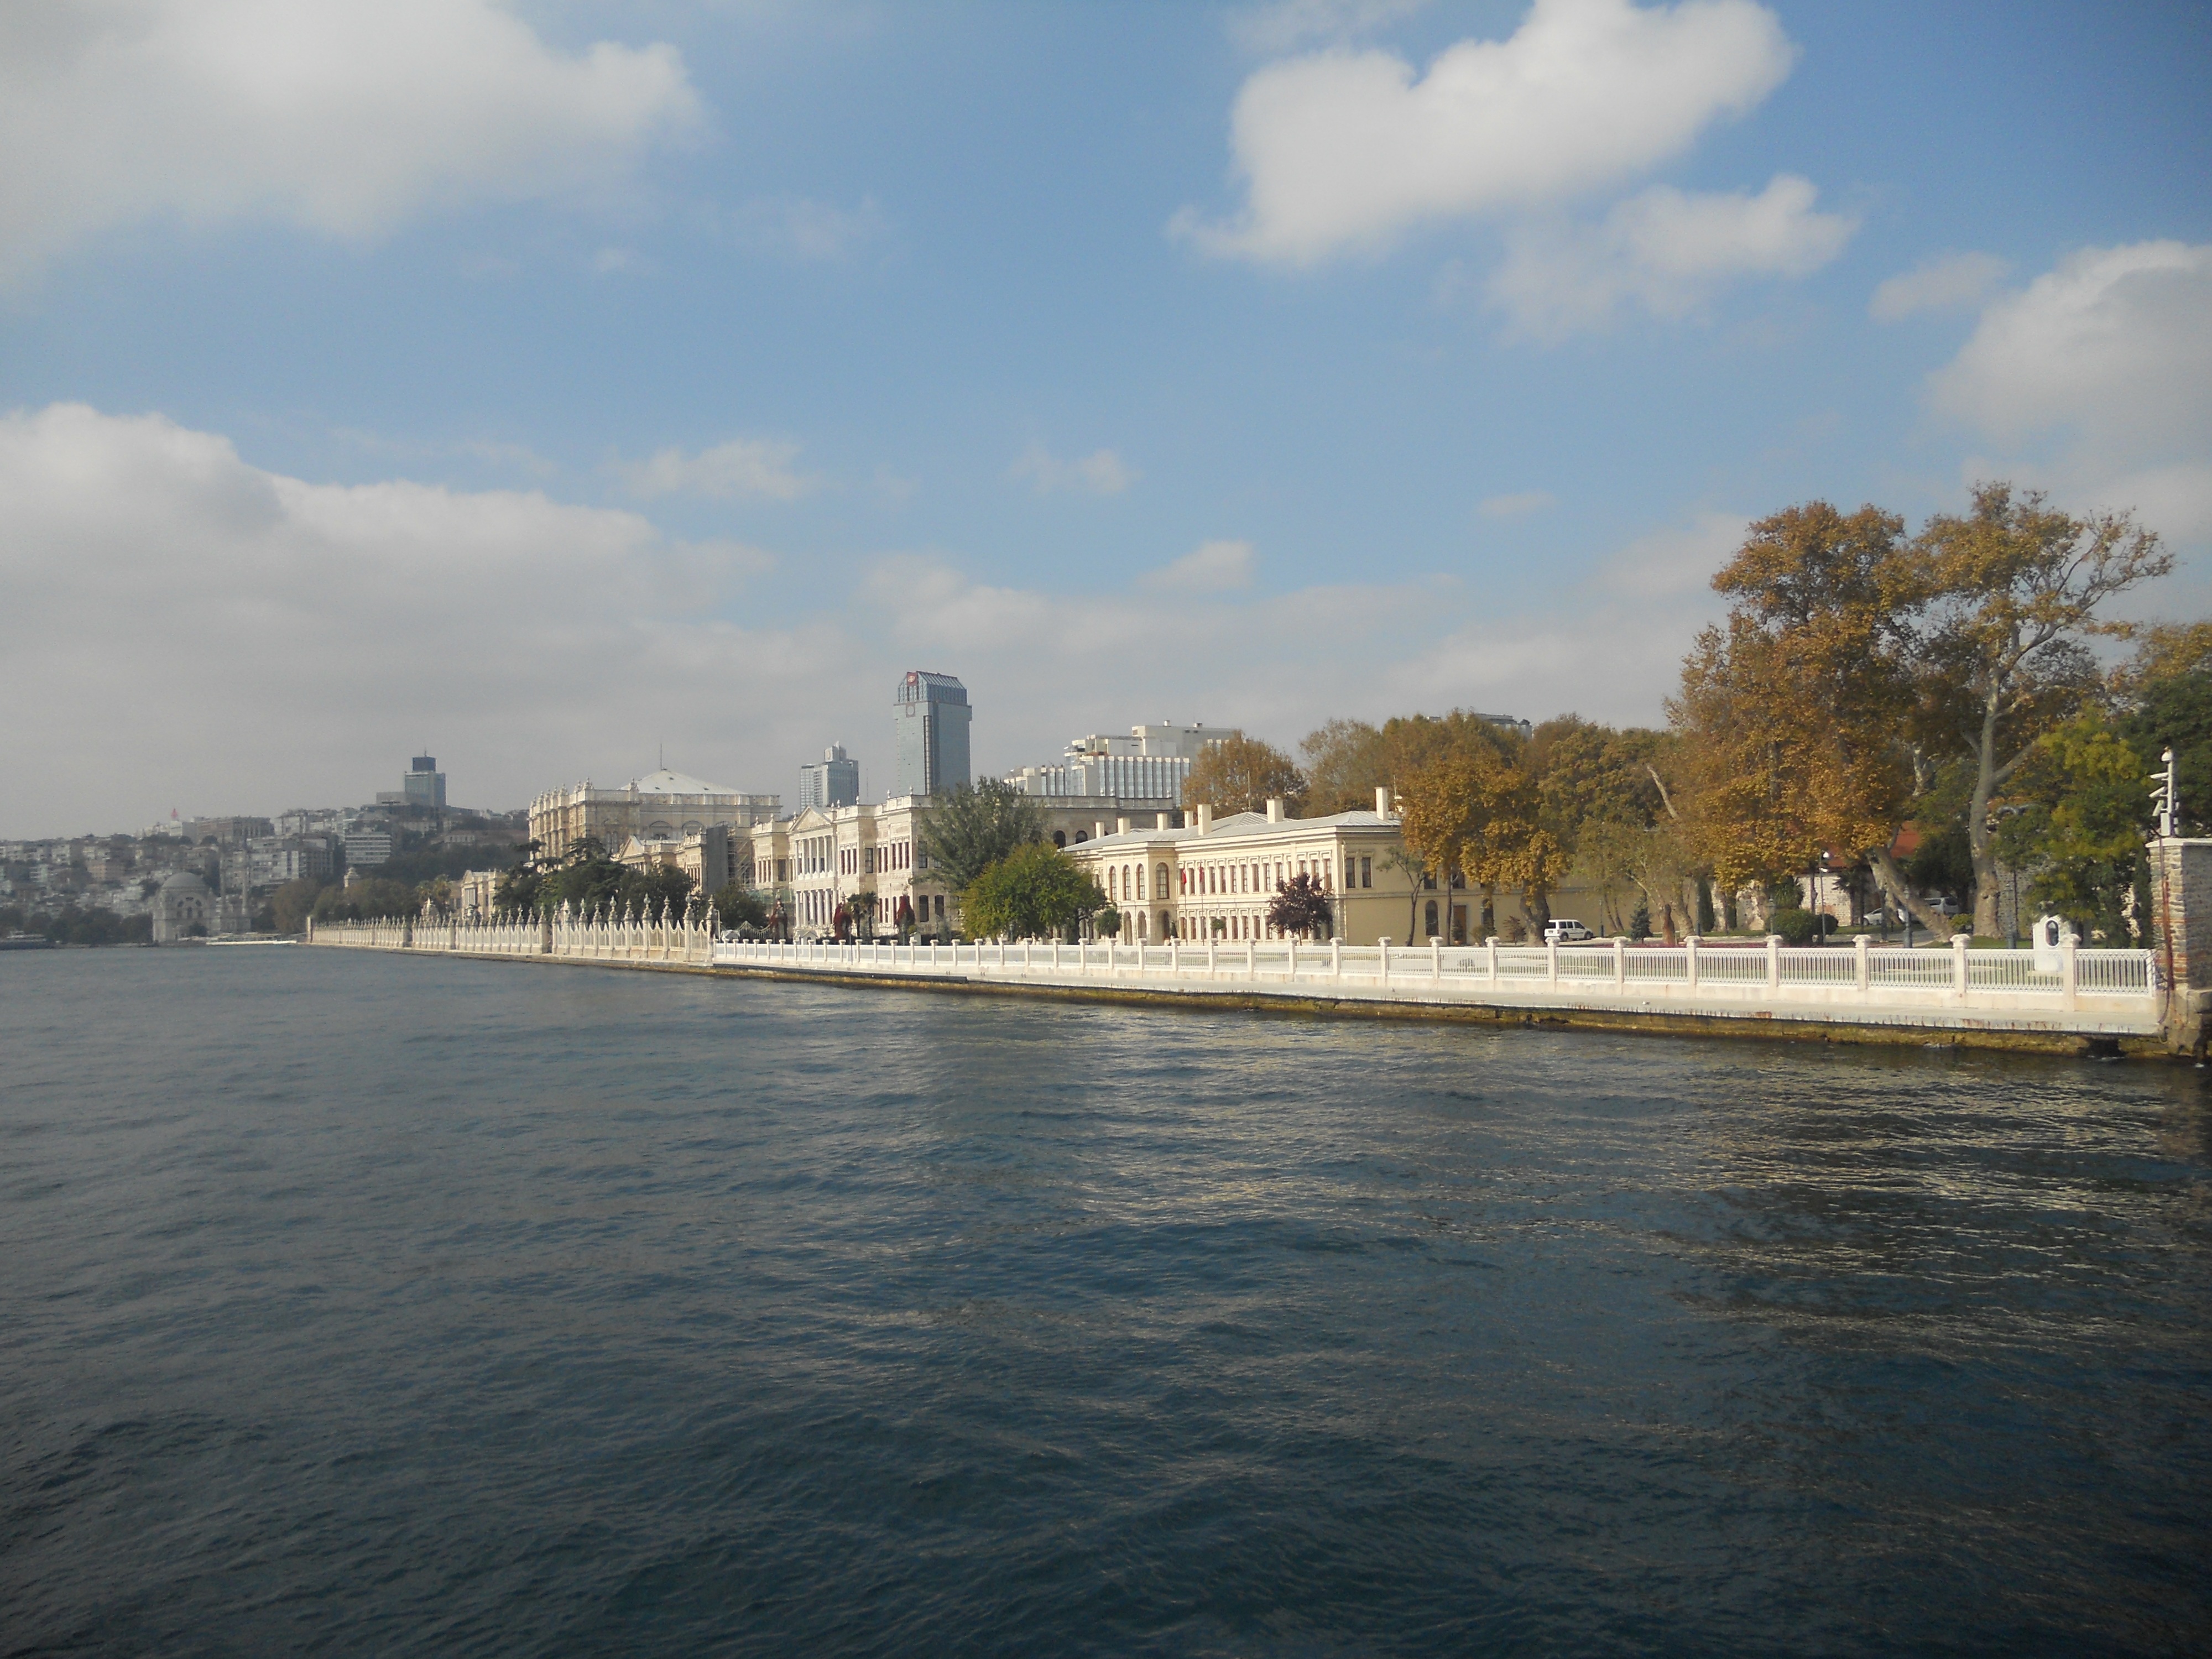
sea, coast, water, dock, bridge, skyline, city, river, cityscape, vacation, reflection, vehicle, bay, harbor, waterway, body of water, turkey, istanbul, channel, besiktas